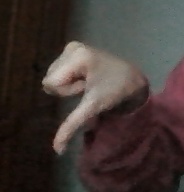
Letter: waw